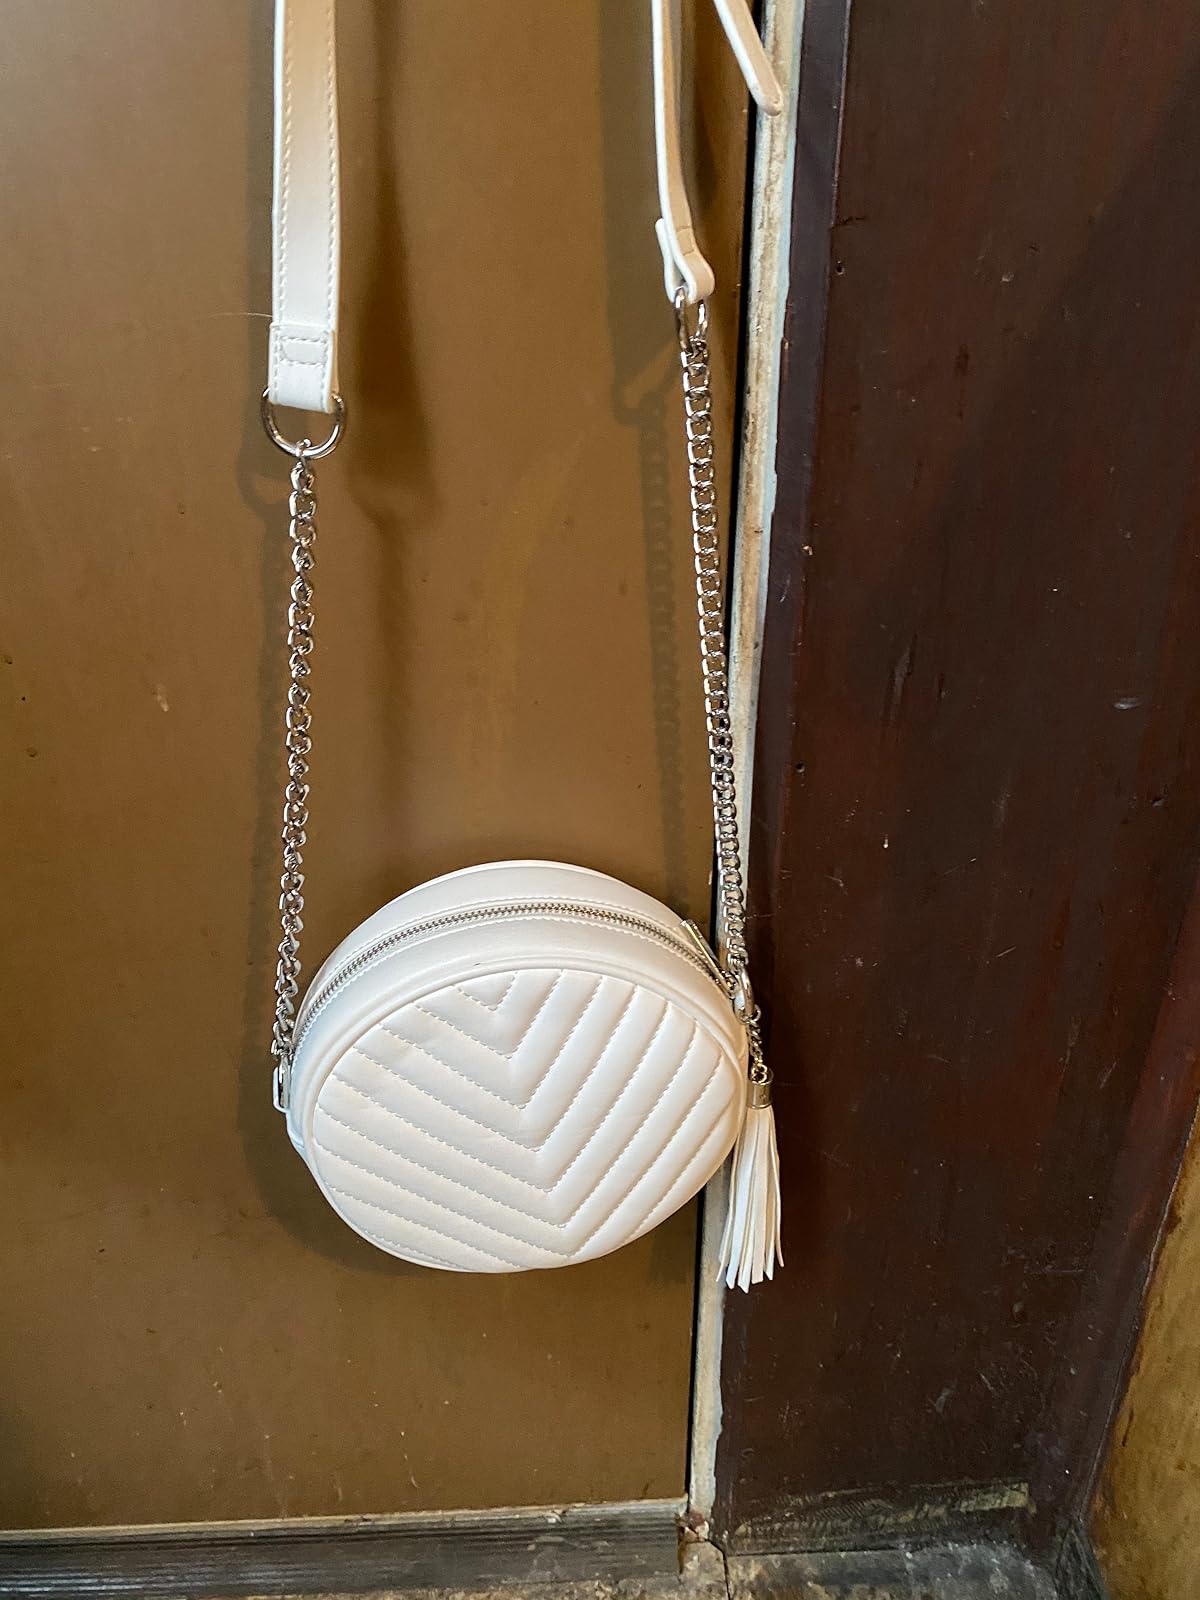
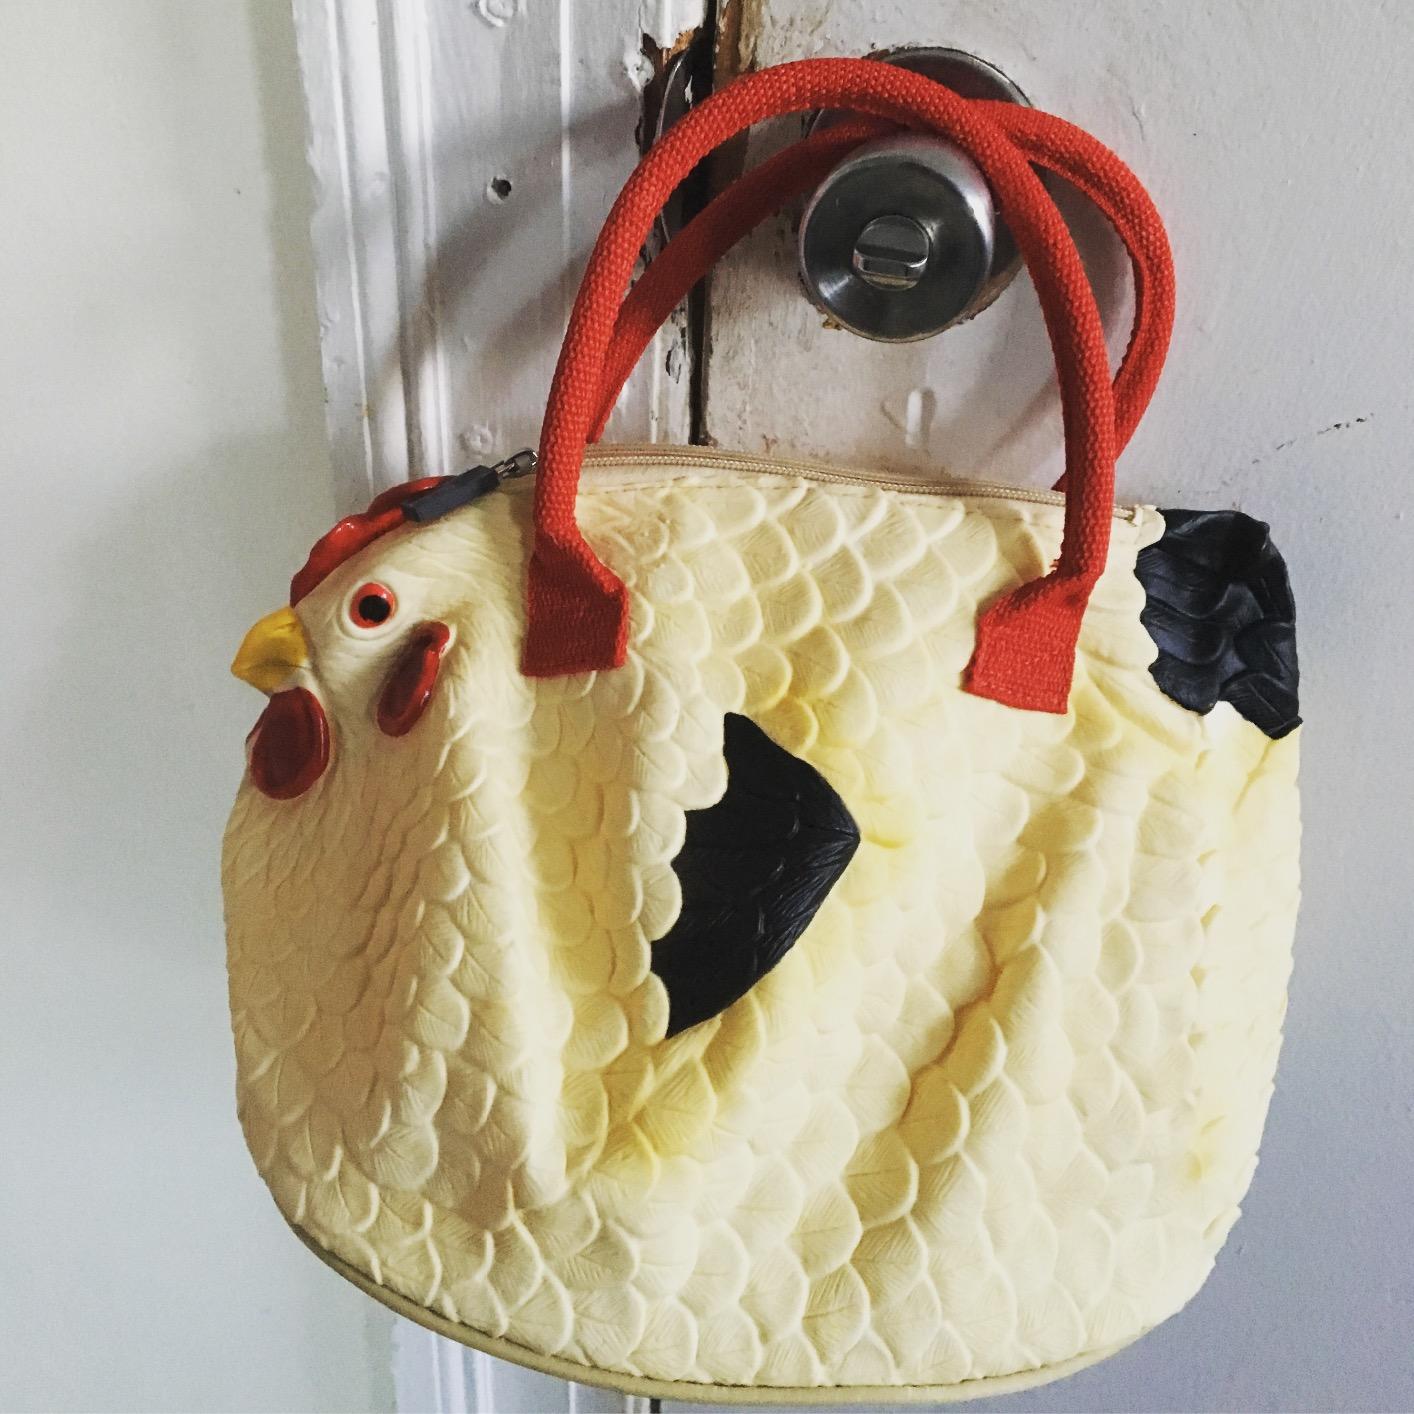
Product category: accessories_handbag
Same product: no